United Nations Security Council Resolution 2007

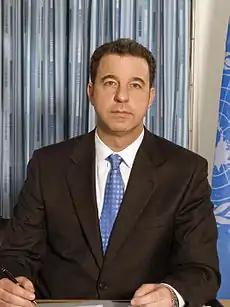
Serge Brammertz

United Nations Security Council Resolution 2007, unanimously adopted on September 14, 2011, after recalling resolution 1786 (2007) on the International Criminal Tribunal for the former Yugoslavia (ICTY), the Council reappointed Serge Brammertz as prosecutor of the Tribunal, countermanding the Tribunal's statute.